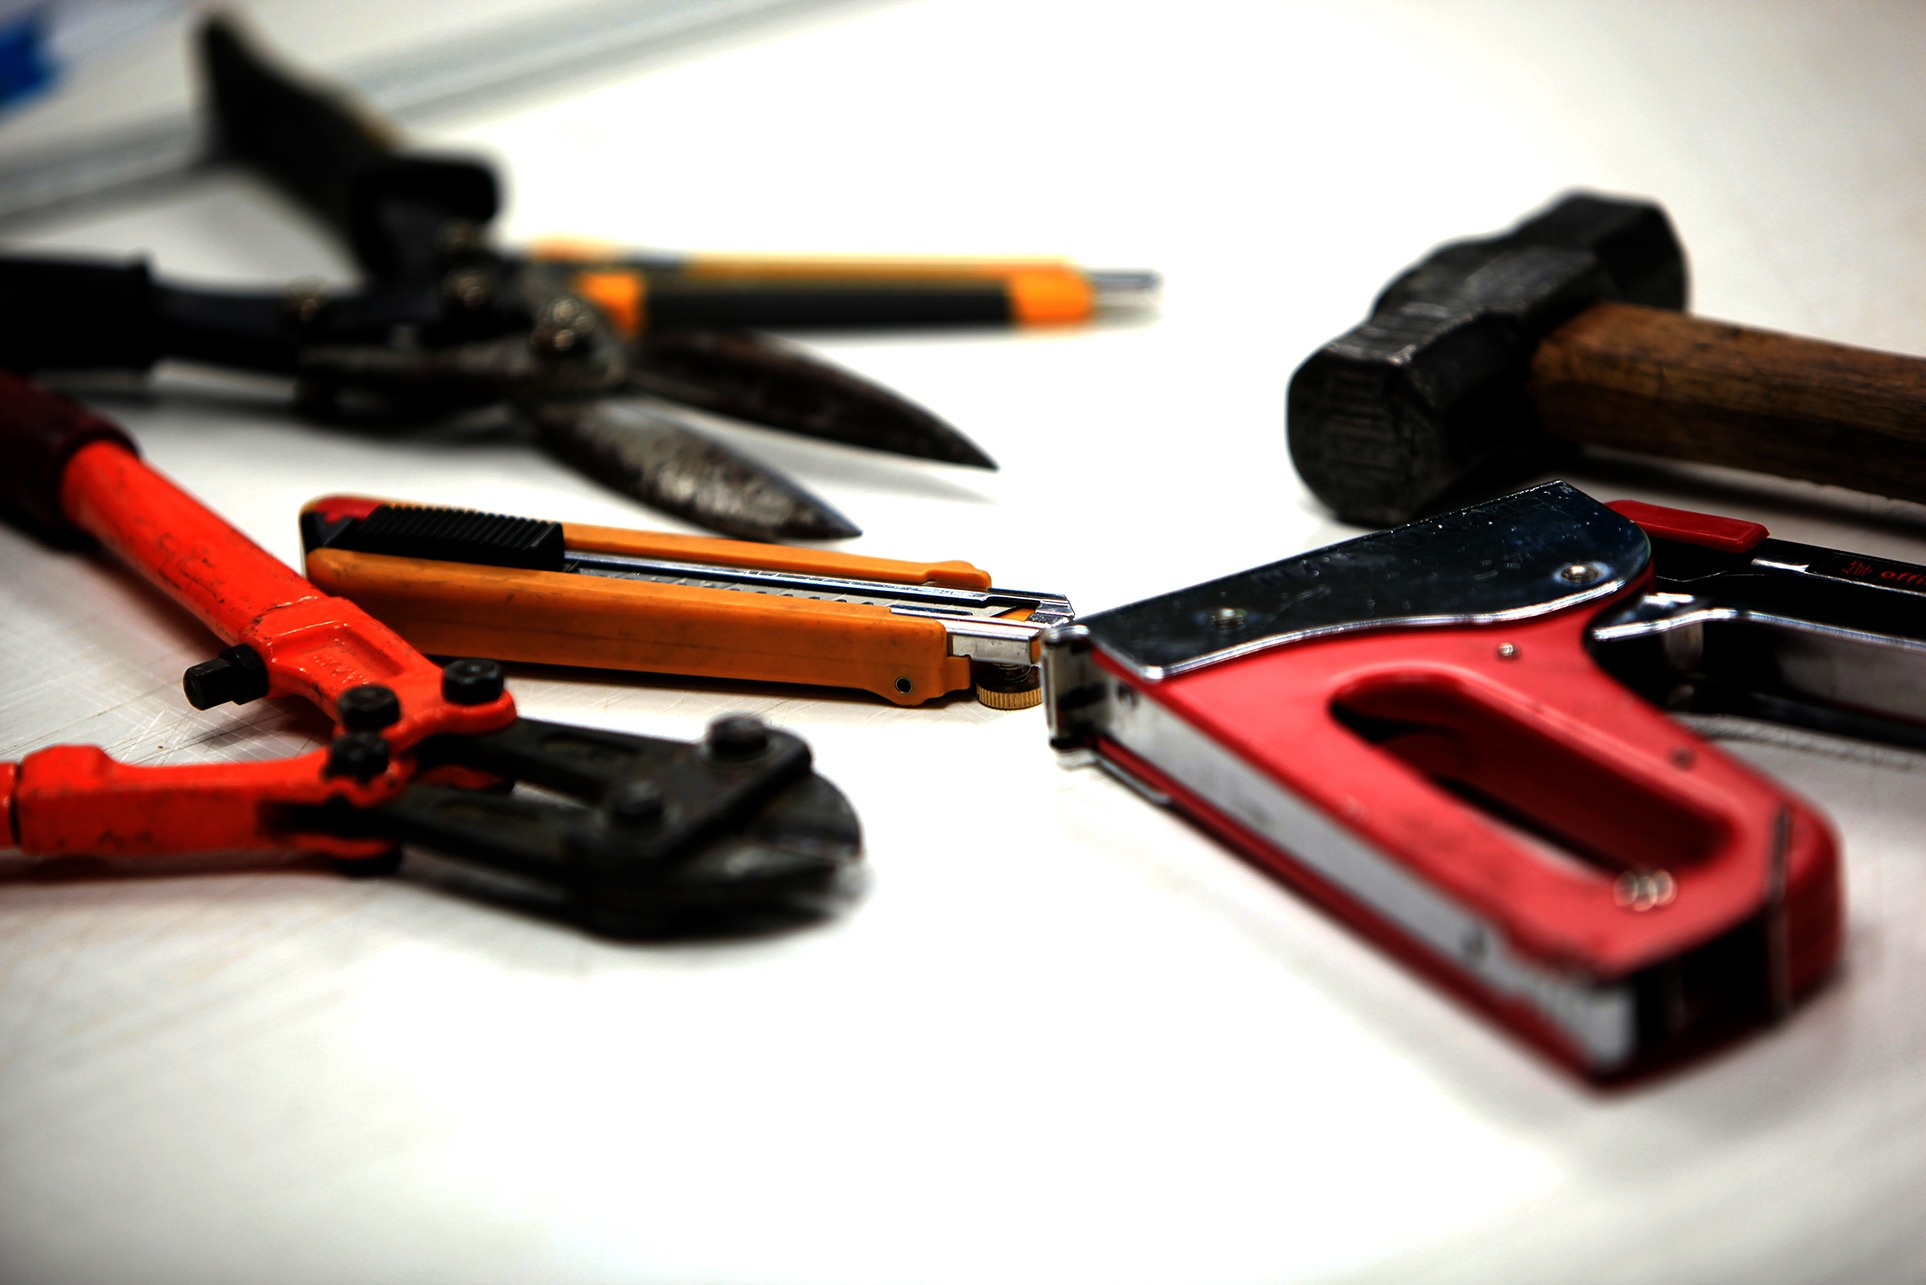
pencil, hammer, equipment, toy, weapon, glasses, tools, gun, scissors, firearm, model car, stapler, puncher, office tools